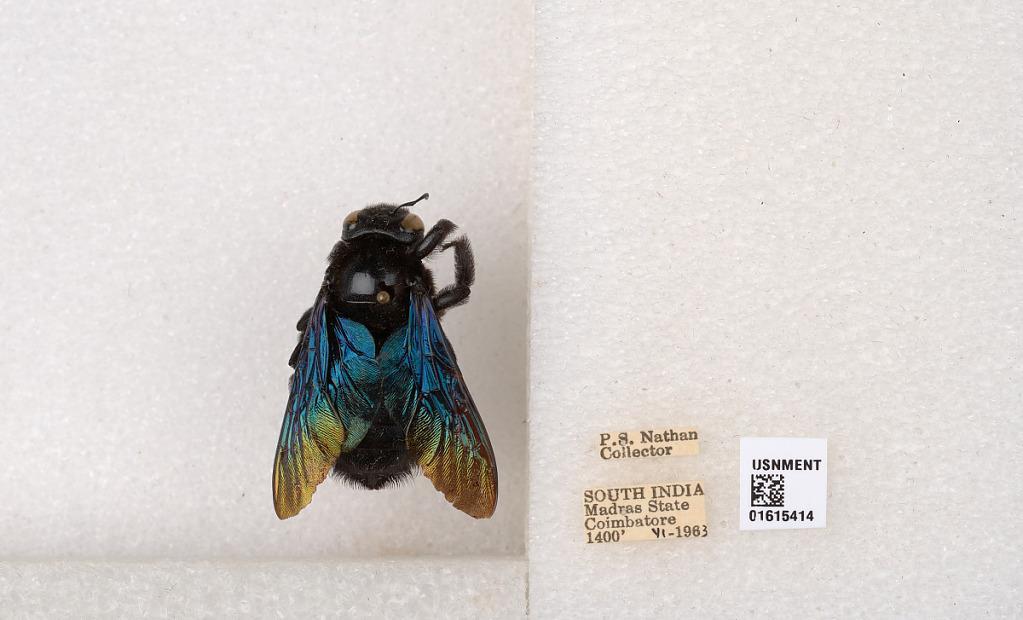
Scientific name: Xylocopa (Biluna) auripennis auripennis Lepeletier
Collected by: P. Nathan
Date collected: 1963-6-1
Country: India
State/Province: Tamil Nadu
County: Coimbatore
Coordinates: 10.9955, 76.9034